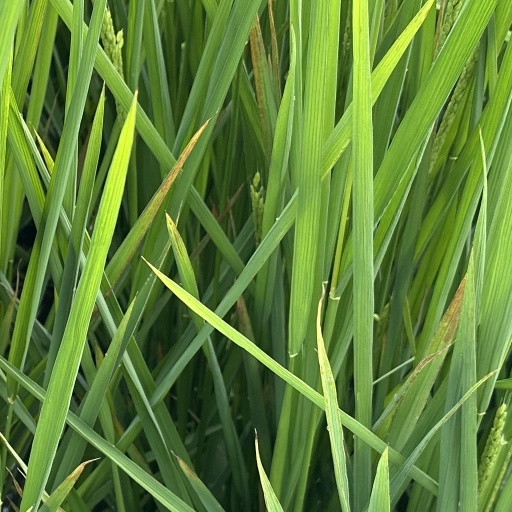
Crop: rice